Old Harrovians F.C.

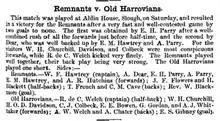
Report of October 1878 match.

Under its new guise, the team played in the FA Cup competitions regularly in the late 1870s and 1880s. Though they lost 2–1 to the Royal Engineers in the first round of the 1876–77 FA Cup, the 1877–78 FA Cup saw the team's greatest success. They defeated 105th Regiment 2–0 in the first round, and then beat 1st Surrey Rifles in the second. Following a 2–2 draw against Cambridge University in the third round, the first replay also ended 2–2, before a second replay saw Old Harrovians win 2–0 to advance to the fourth round. Of the three-match battle with Cambridge, "The Athletic World" commented that Cambridge "was only beaten by the 'Ex-Harrow Boys' after two drawn games, Harrow playing men who would have otherwise have played in the opposing team."